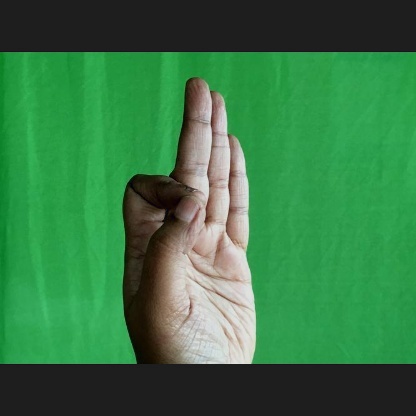
Mudra: Aralam